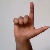
The image shows a hand gesture representing the letter 'L' in Indian Sign Language.